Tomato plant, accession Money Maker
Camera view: tilt-top (135 deg); turntable rotation: 0 degrees
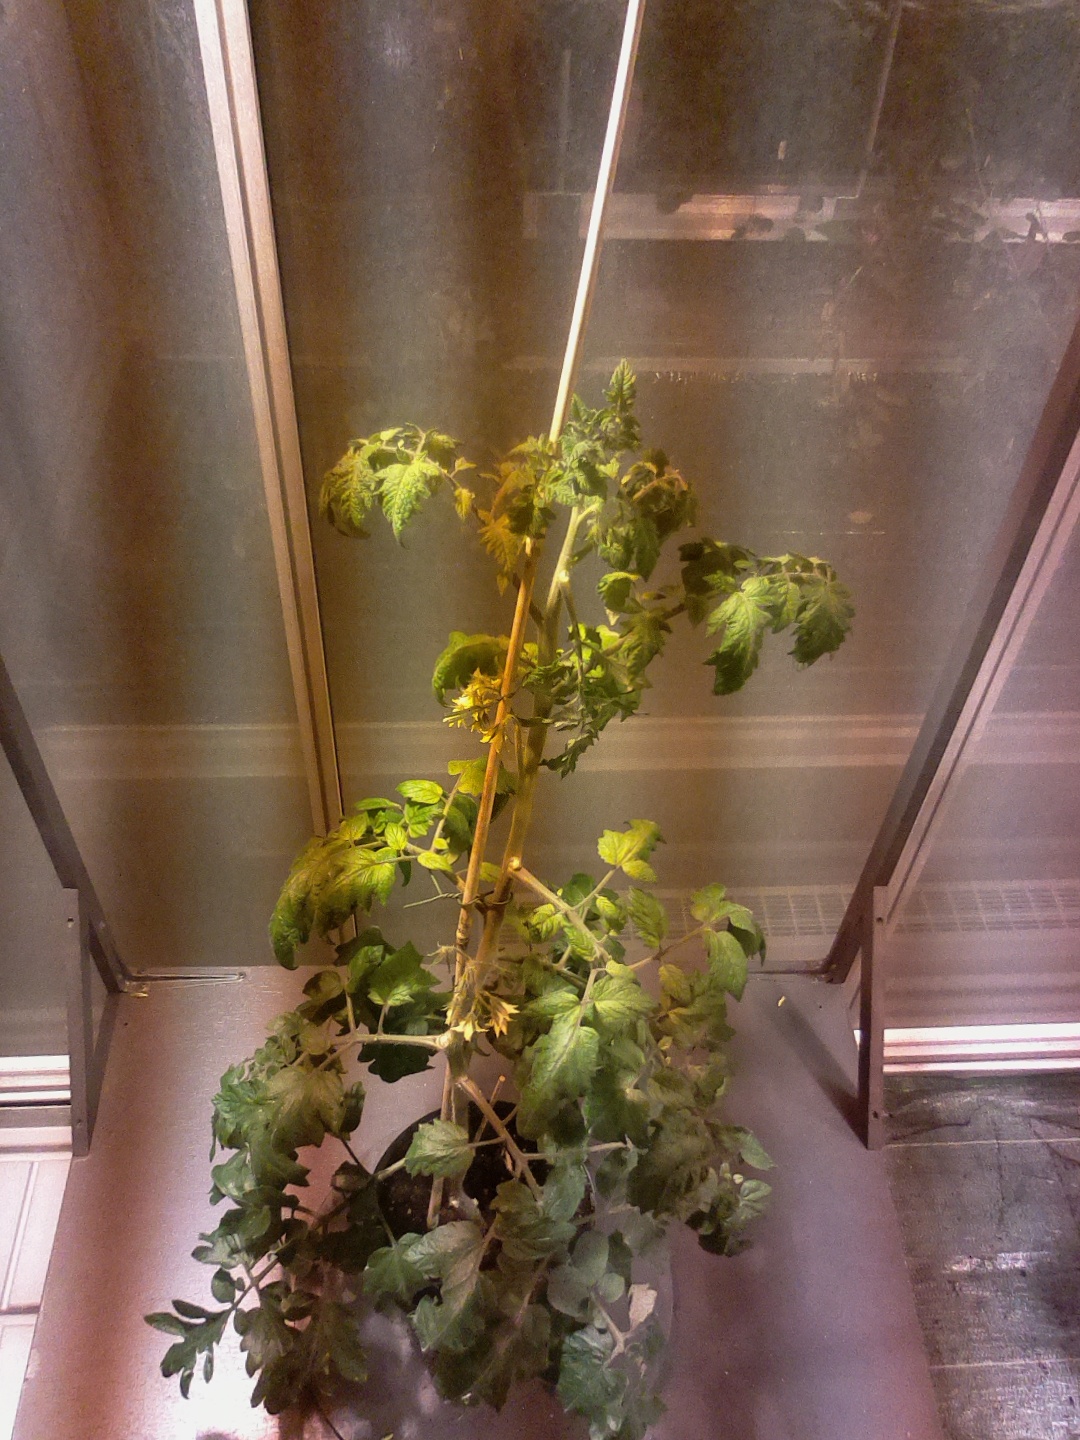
BBCH growth stage 69: End of flowering, 90%-100% of flowers open, more petals falling